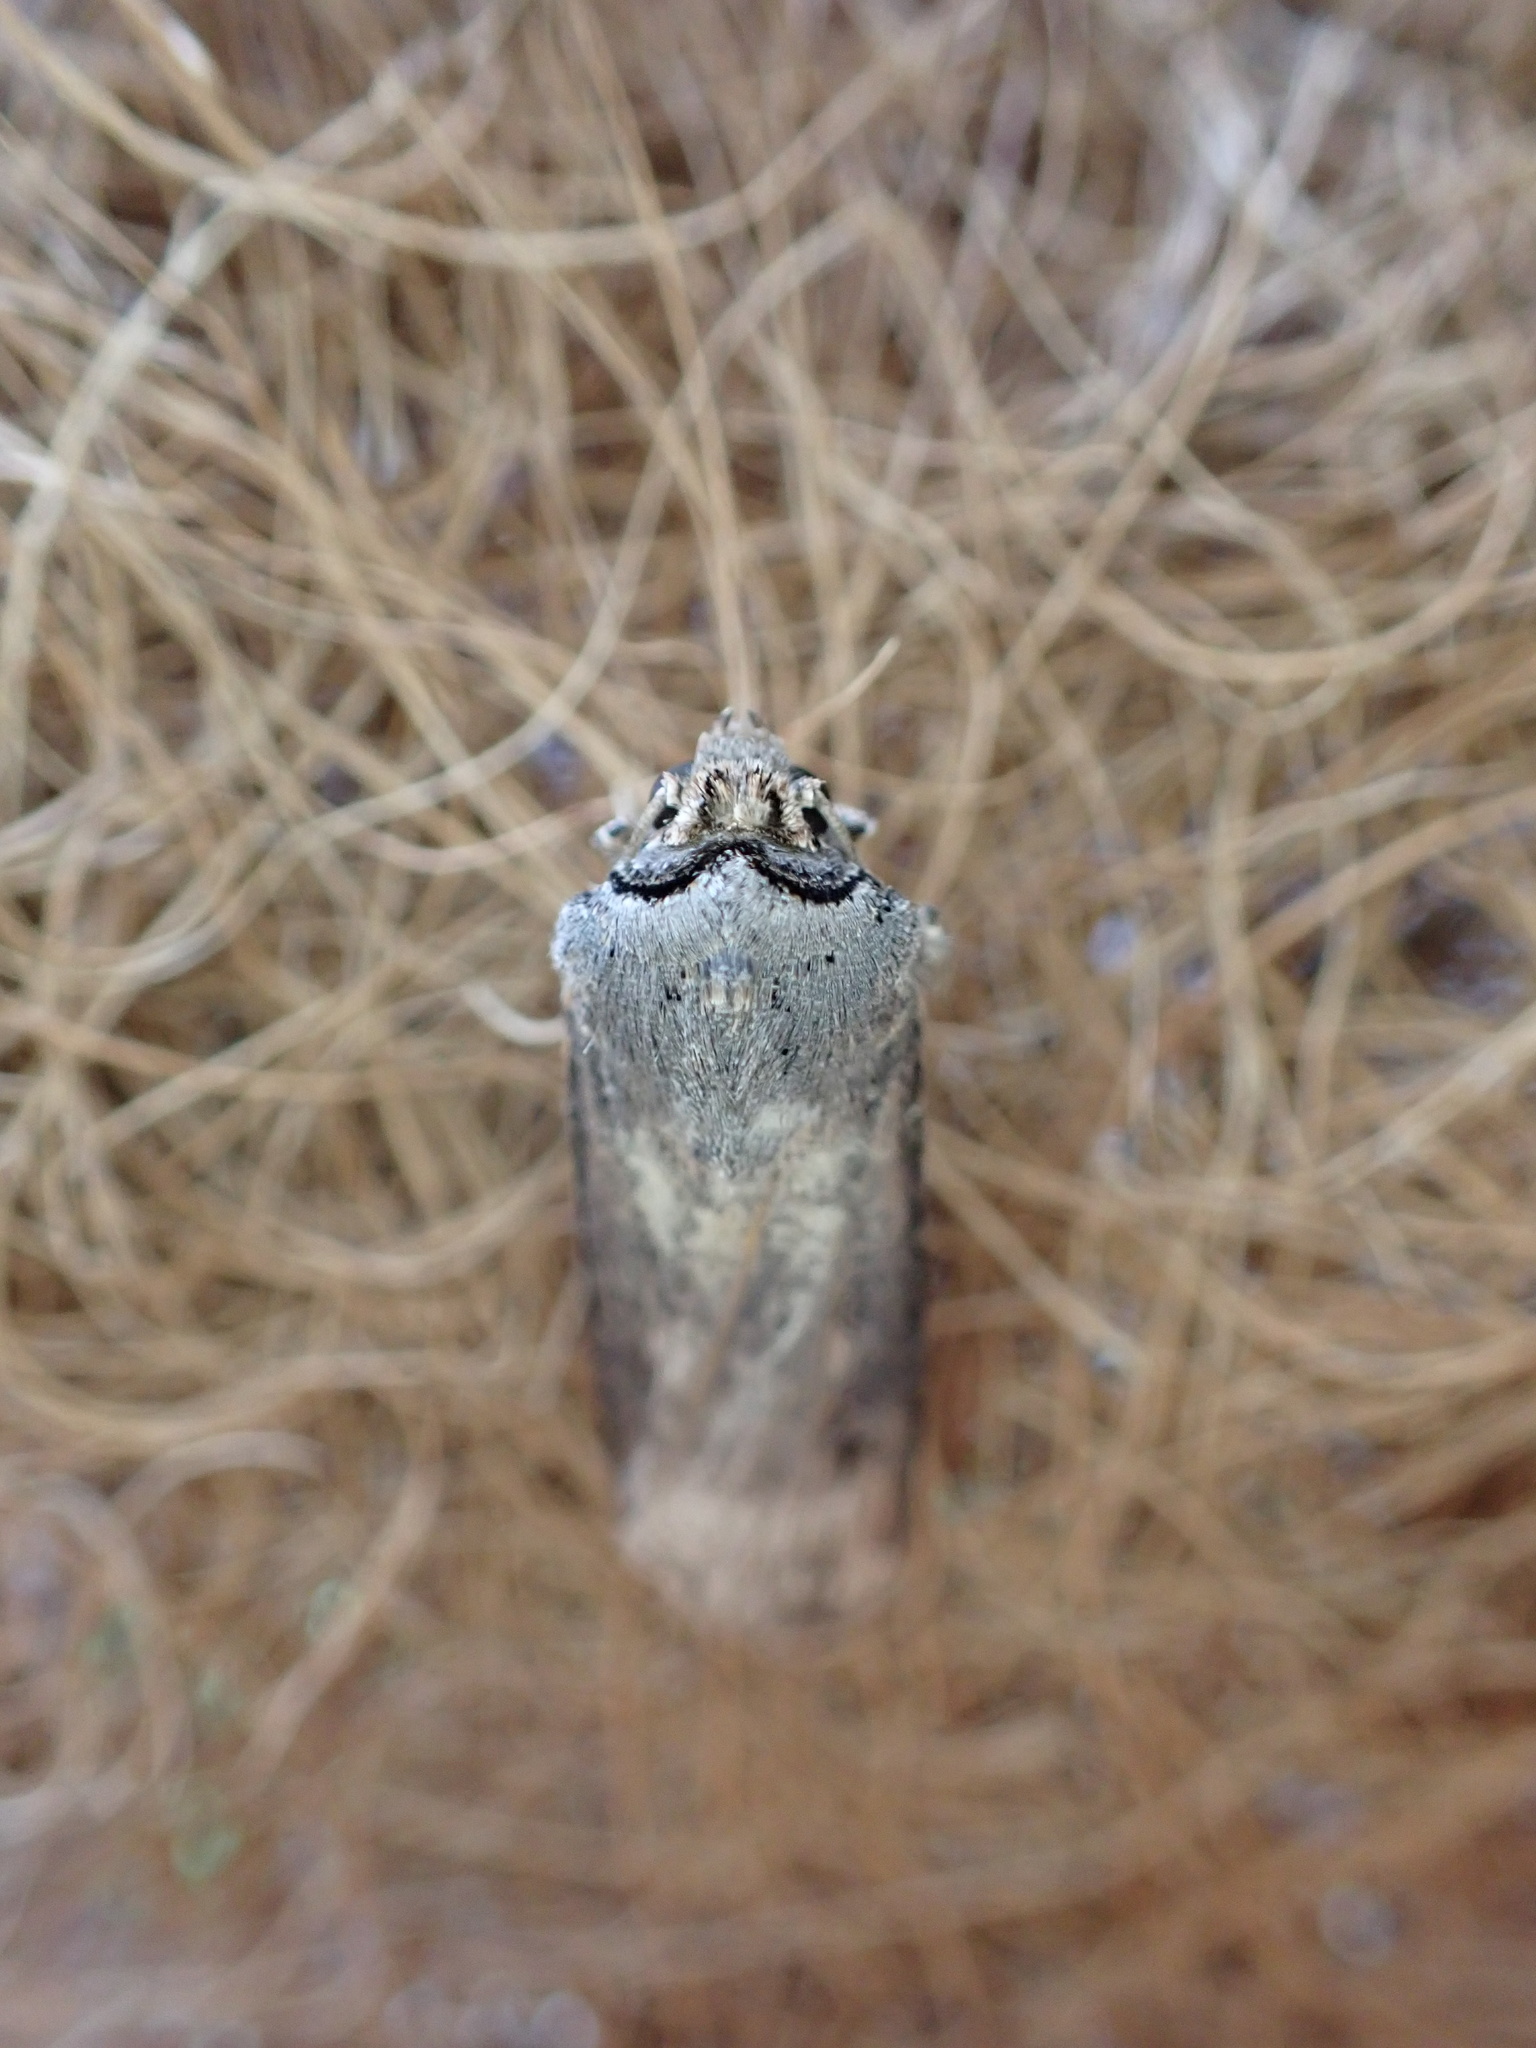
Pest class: cutworms